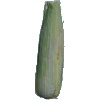
Label: Corn Husk 1